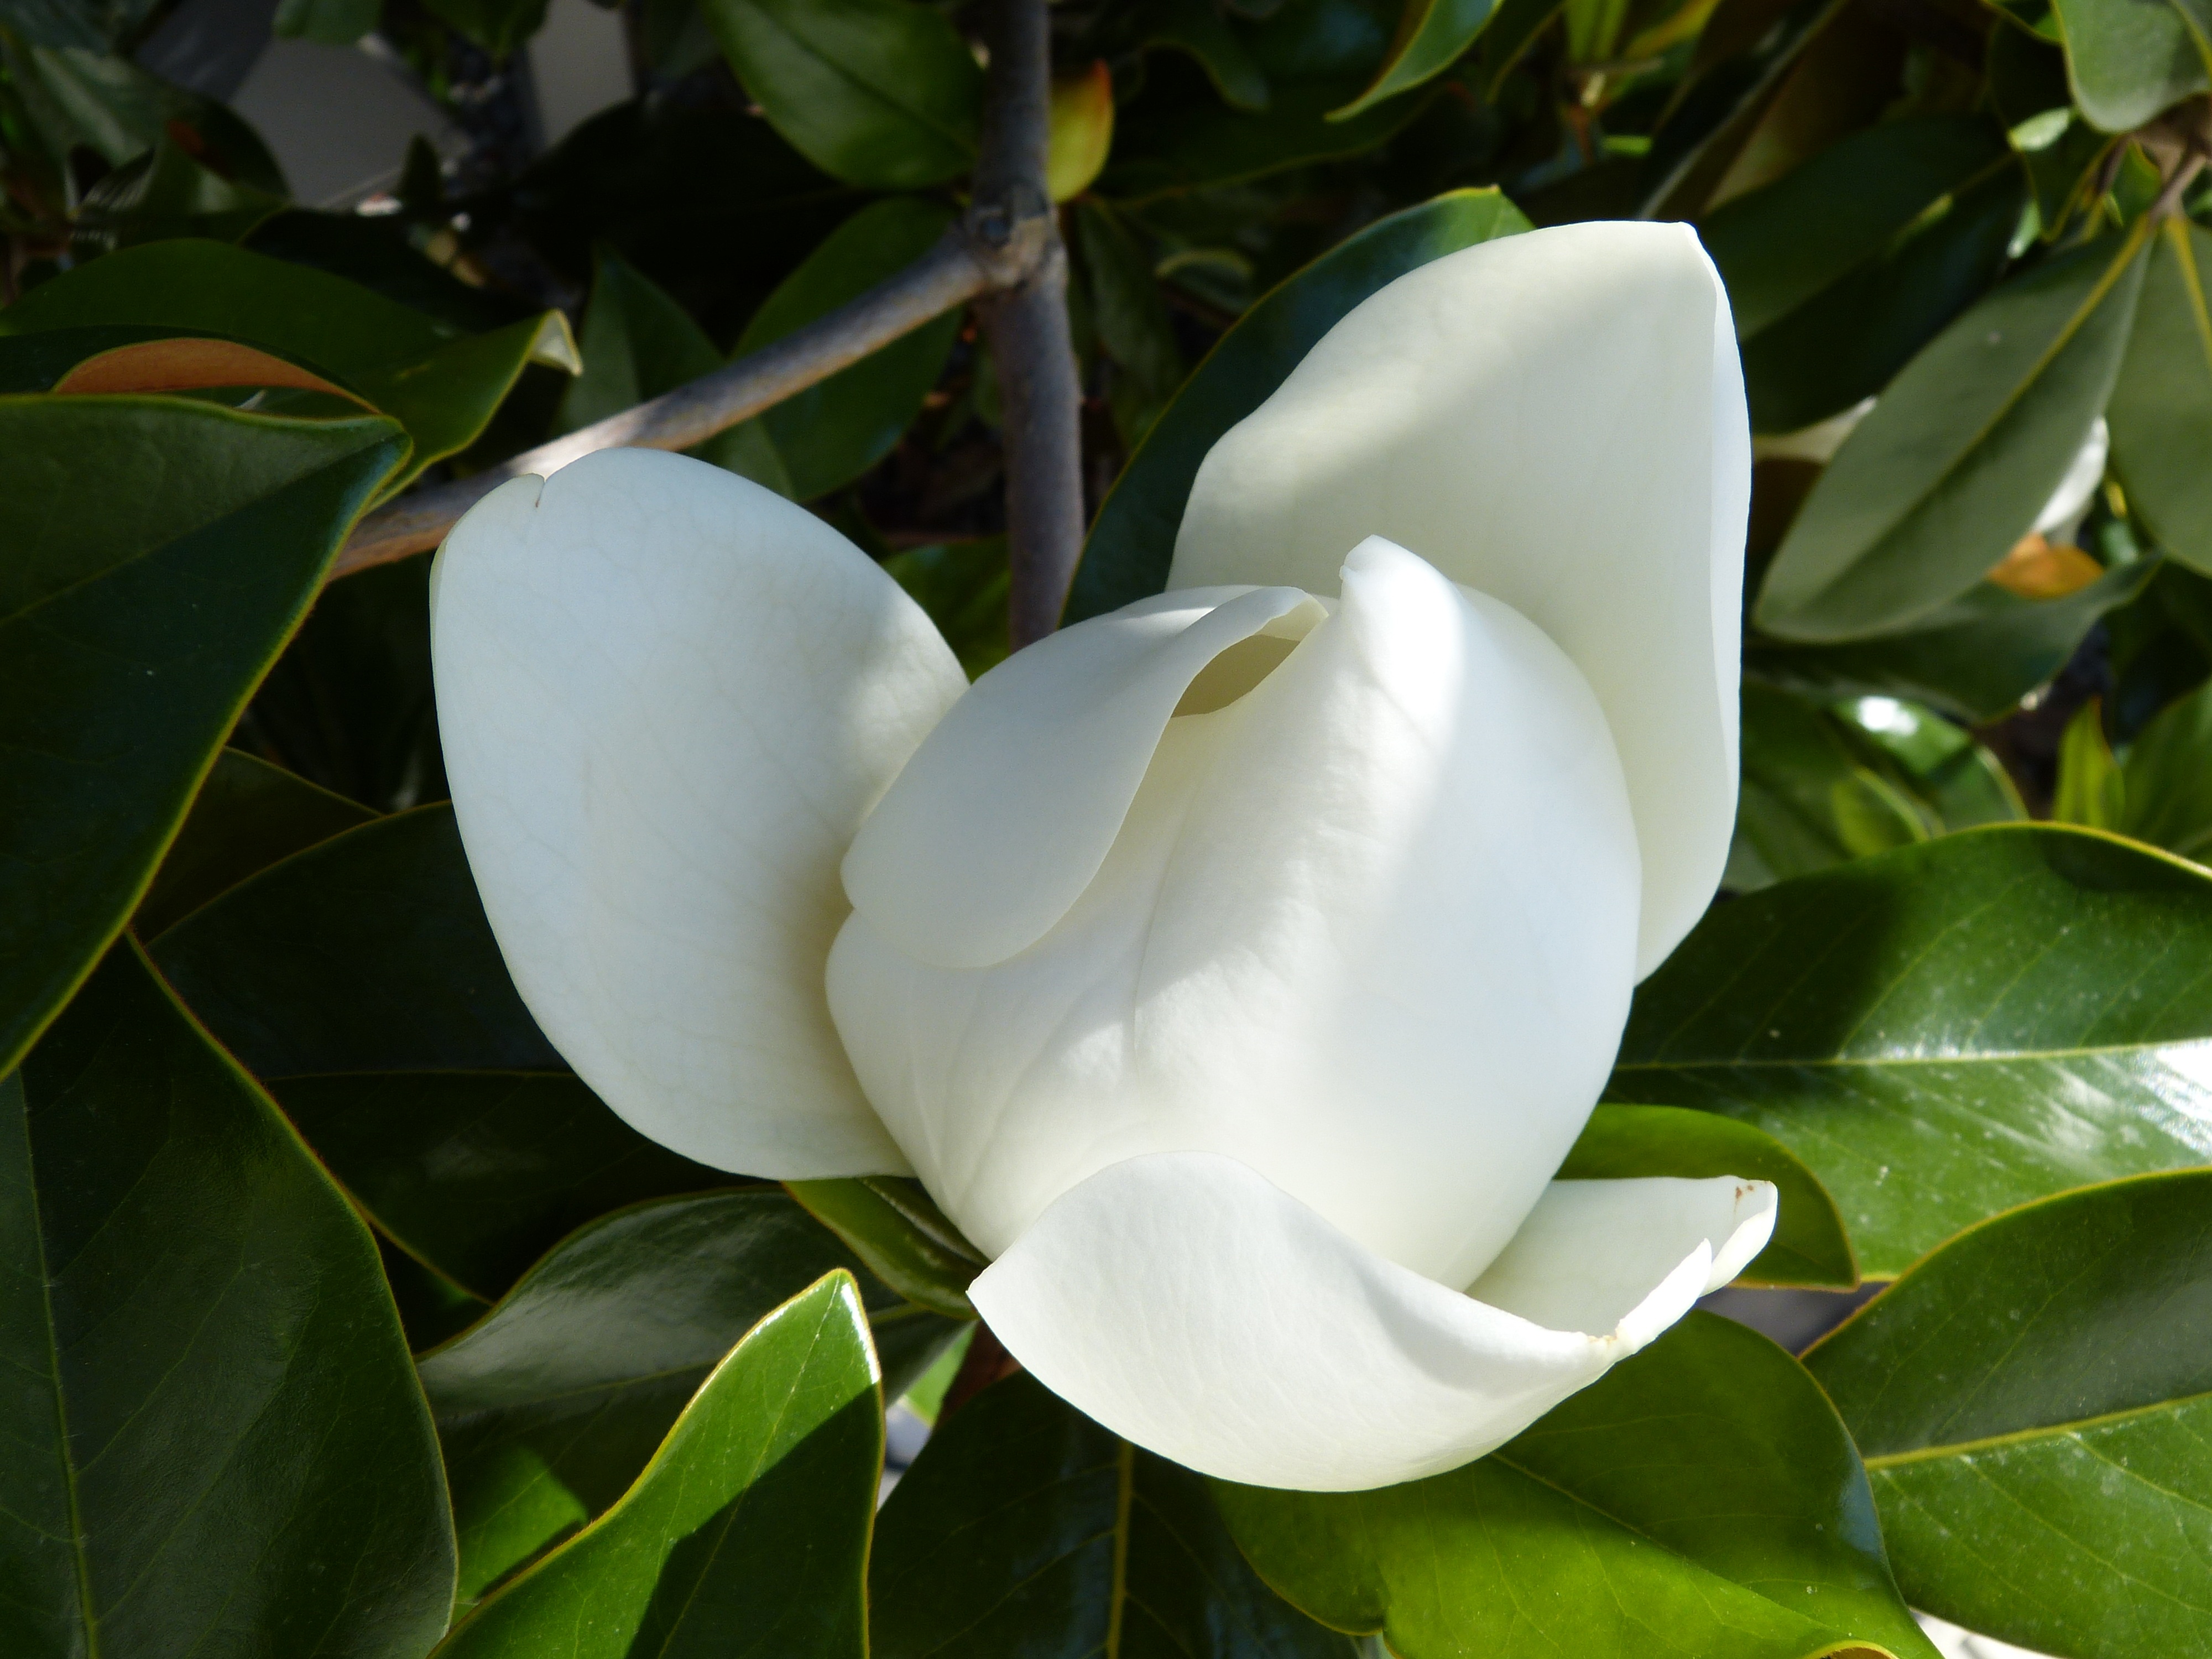
blossom, plant, white, flower, bloom, mediterranean, botany, flora, shrub, magnolia, gardenia, jasmine, flowering plant, land plant, camellia sasanqua, magnolia family